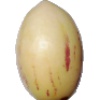
Label: Pepino 1